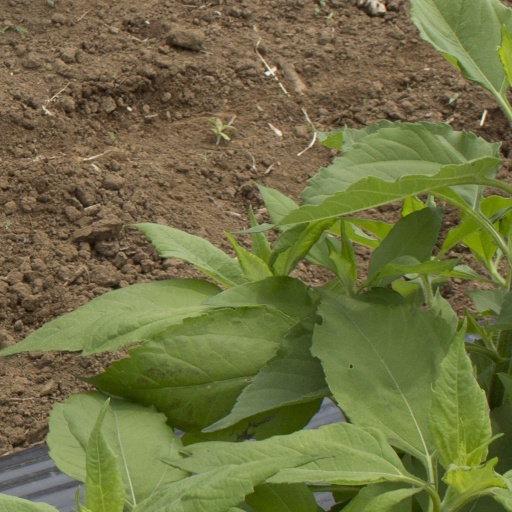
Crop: Jerusalem artichoke